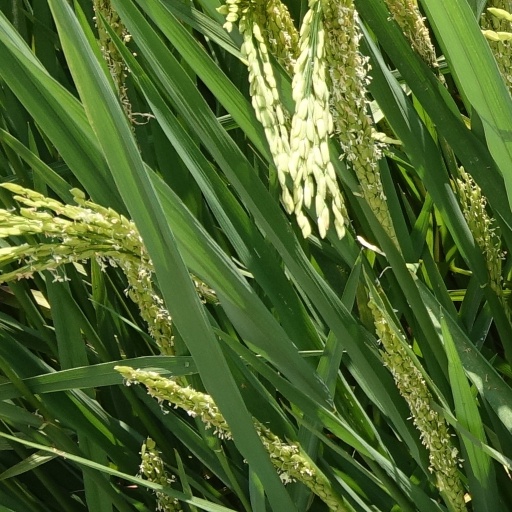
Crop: rice